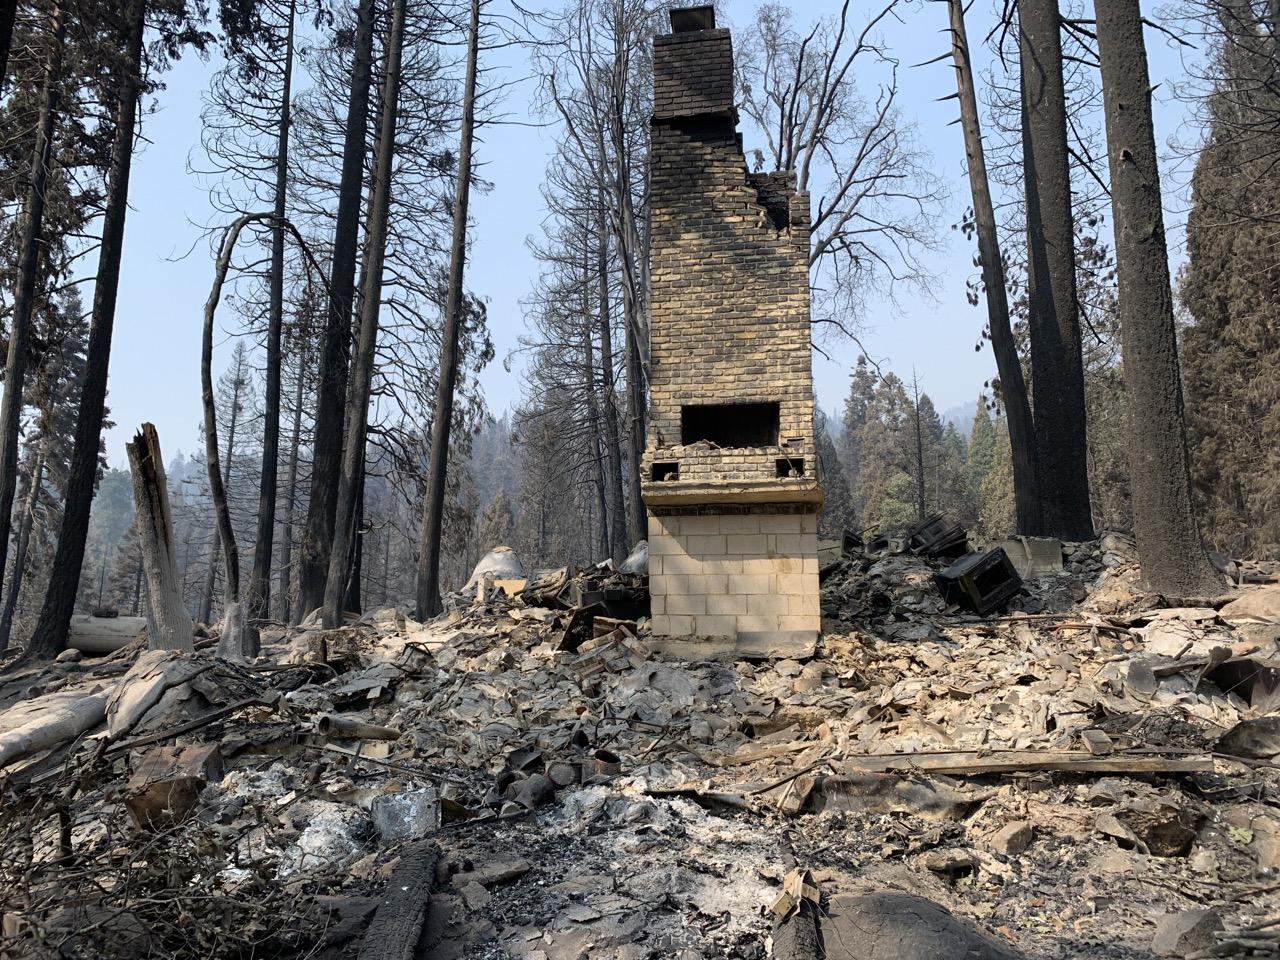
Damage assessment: destroyed